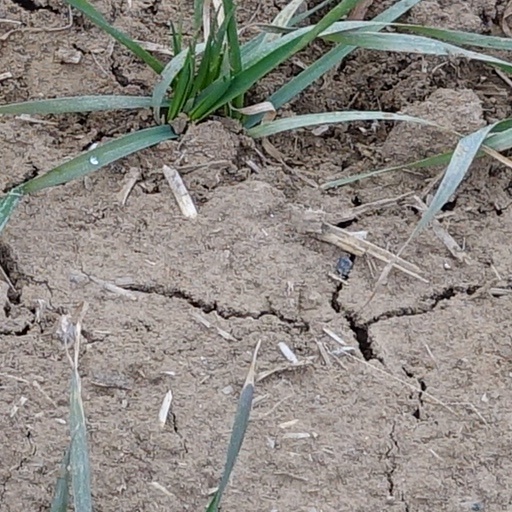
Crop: wheat